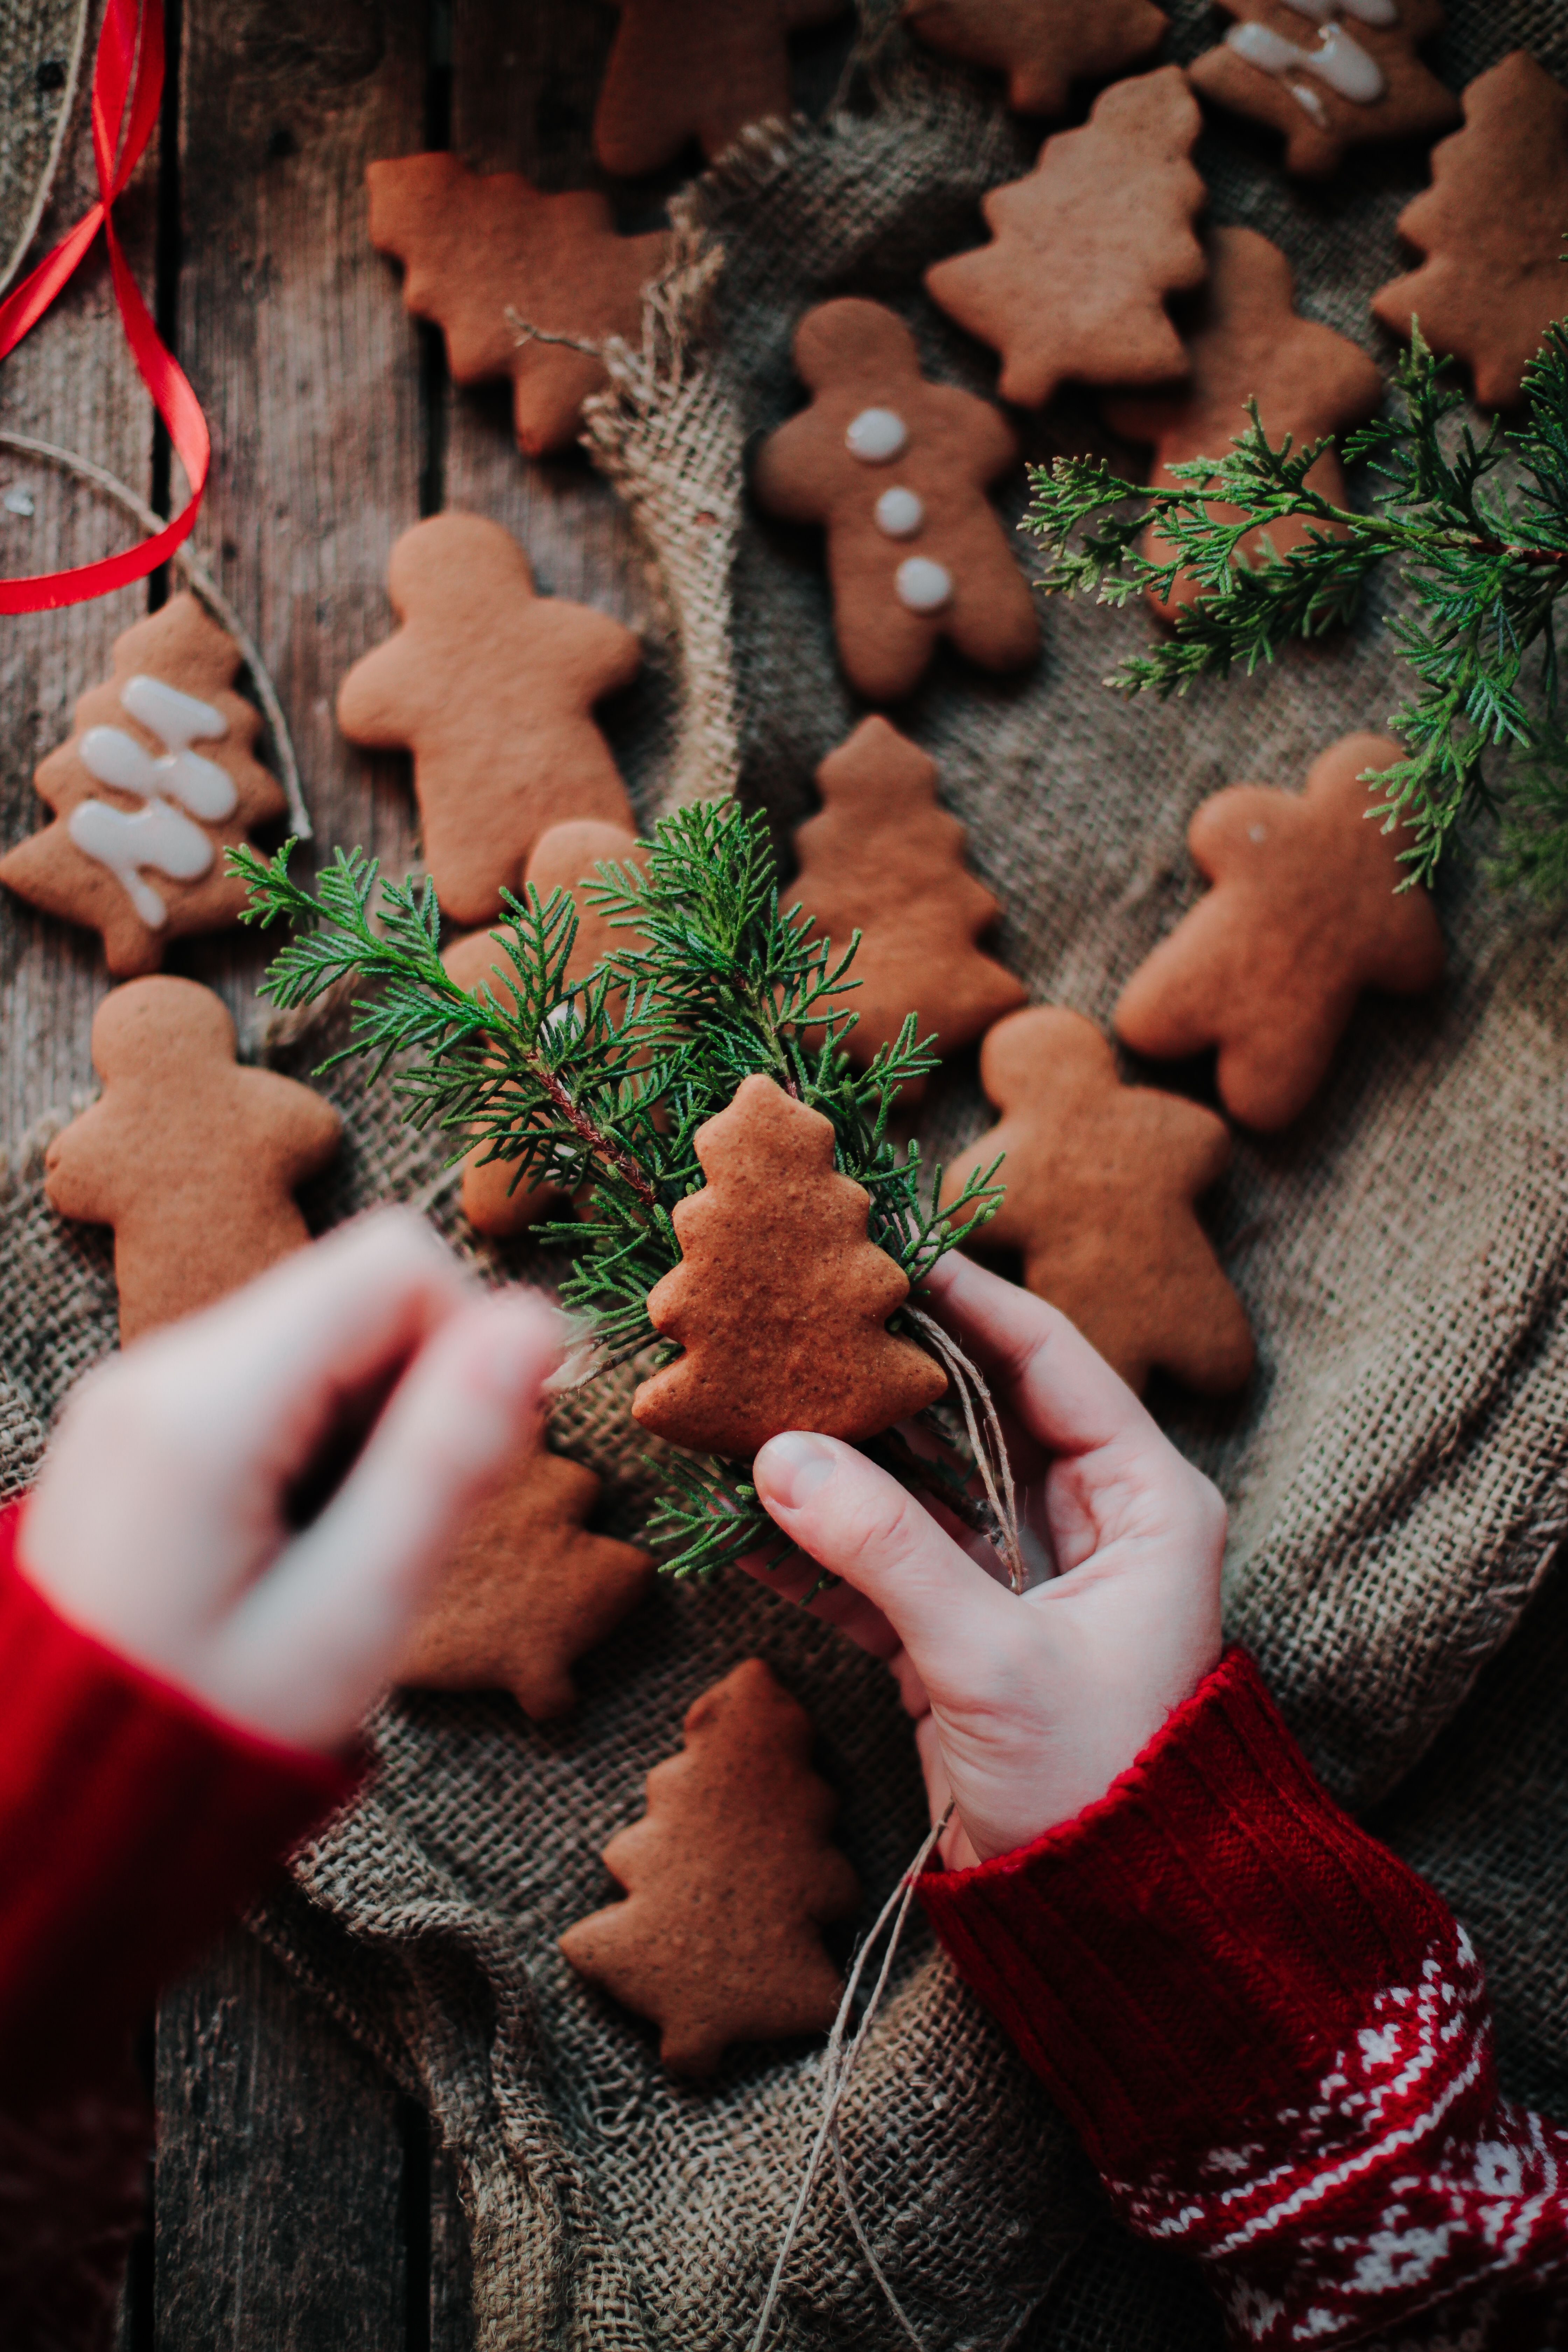
hand, leaf, tree, plant, finger, fir, pine family, interior design